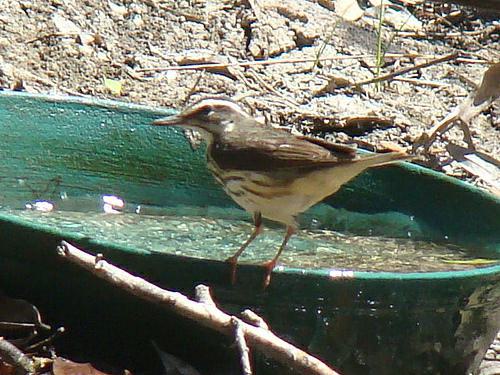
A photo of a louisiana waterthrush